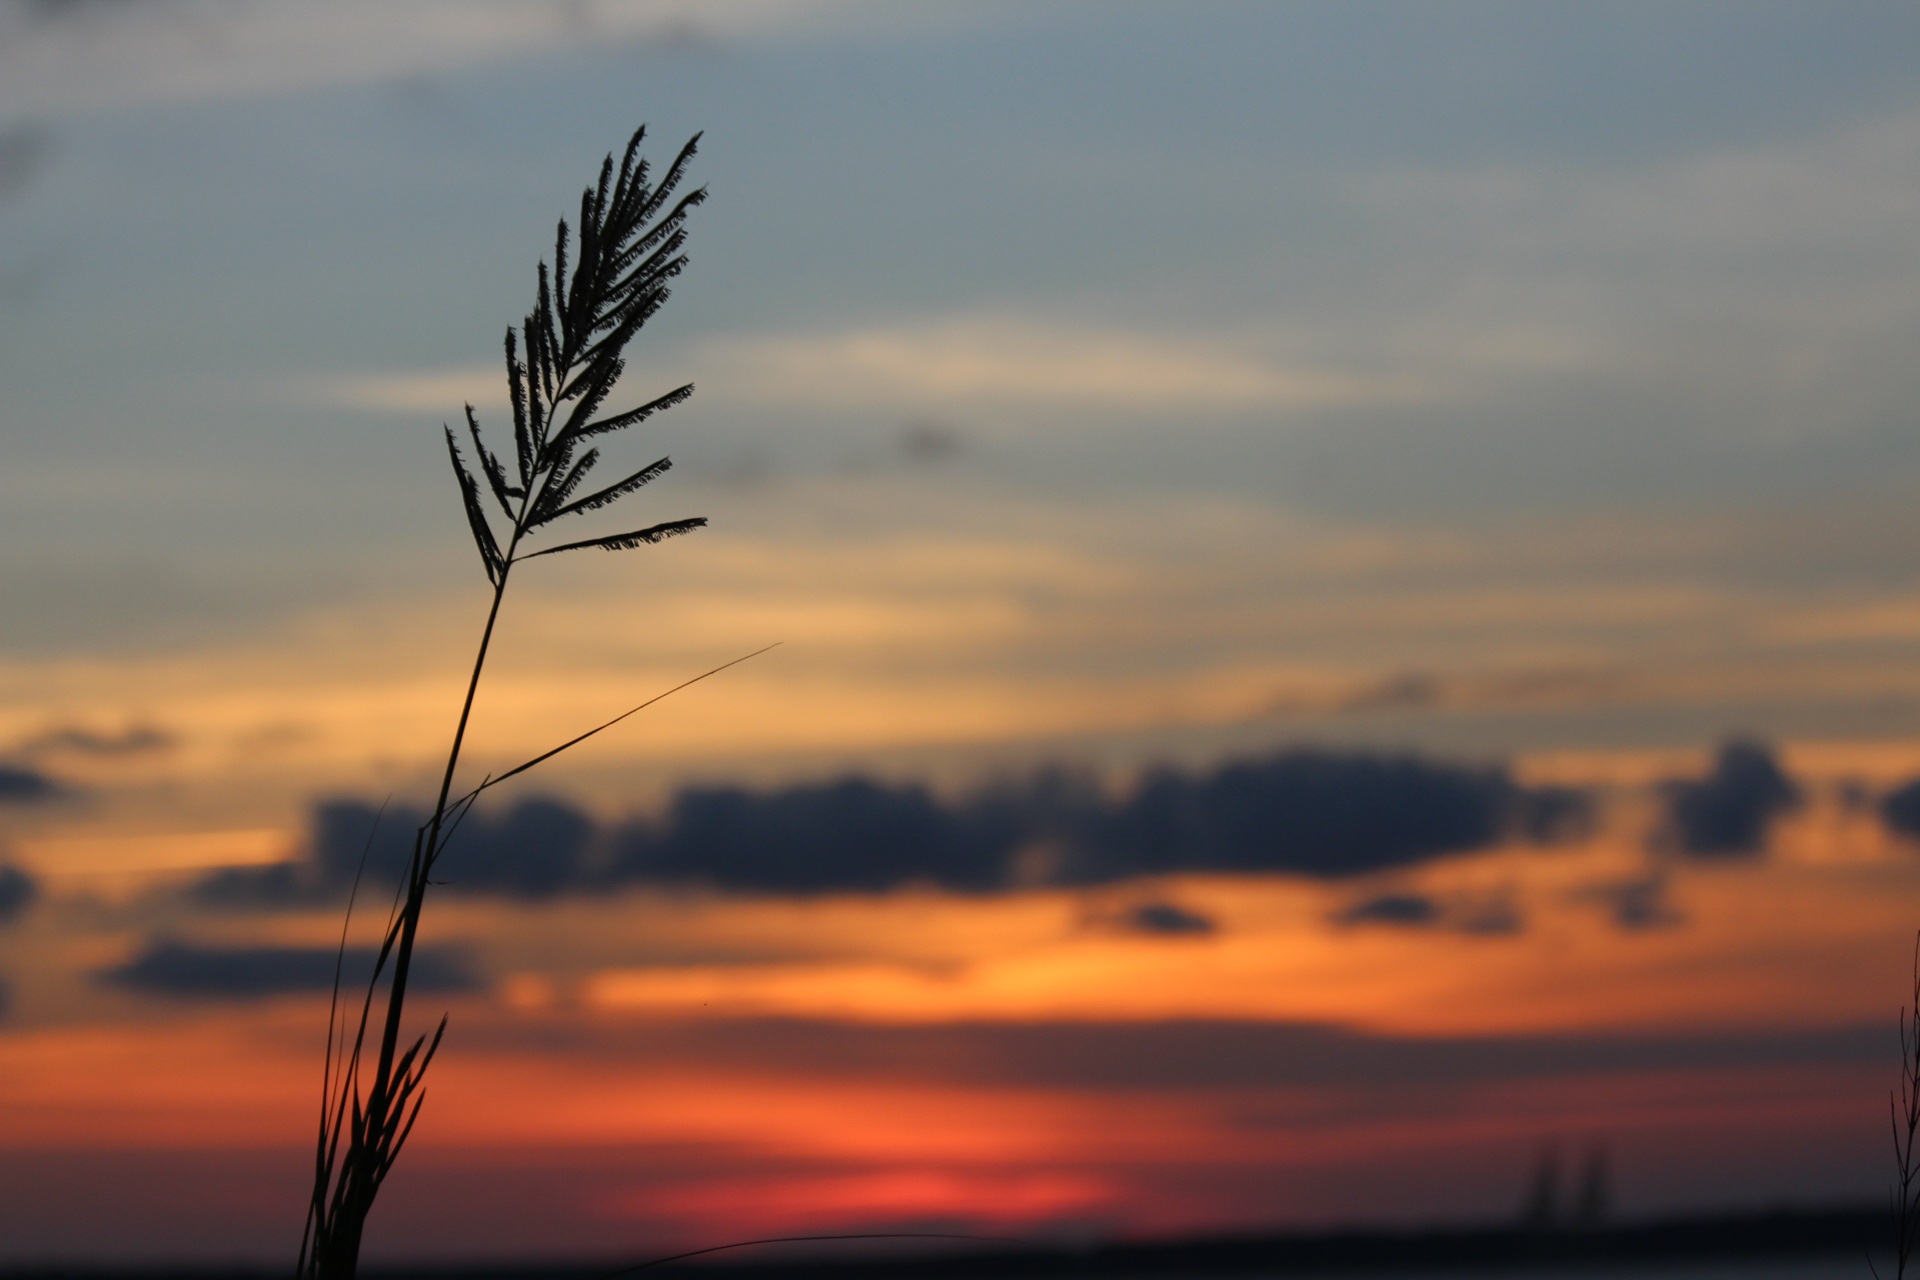
landscape, sea, nature, horizon, silhouette, cloud, sky, sunrise, sunset, field, prairie, sunlight, morning, wind, dawn, dusk, evening, orange, blue, clouds, afterglow, sunset landscape, atmospheric phenomenon, grass family